Answer in natural language. How many Chairs are visible in the scene? Choose between the following options: 4, 3, 1, 0 or 2
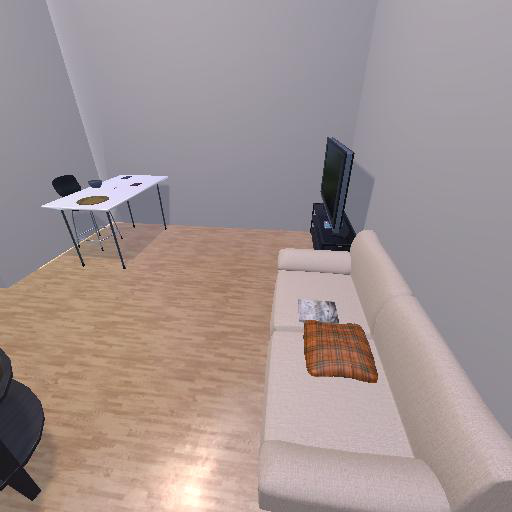
<answer>1</answer>